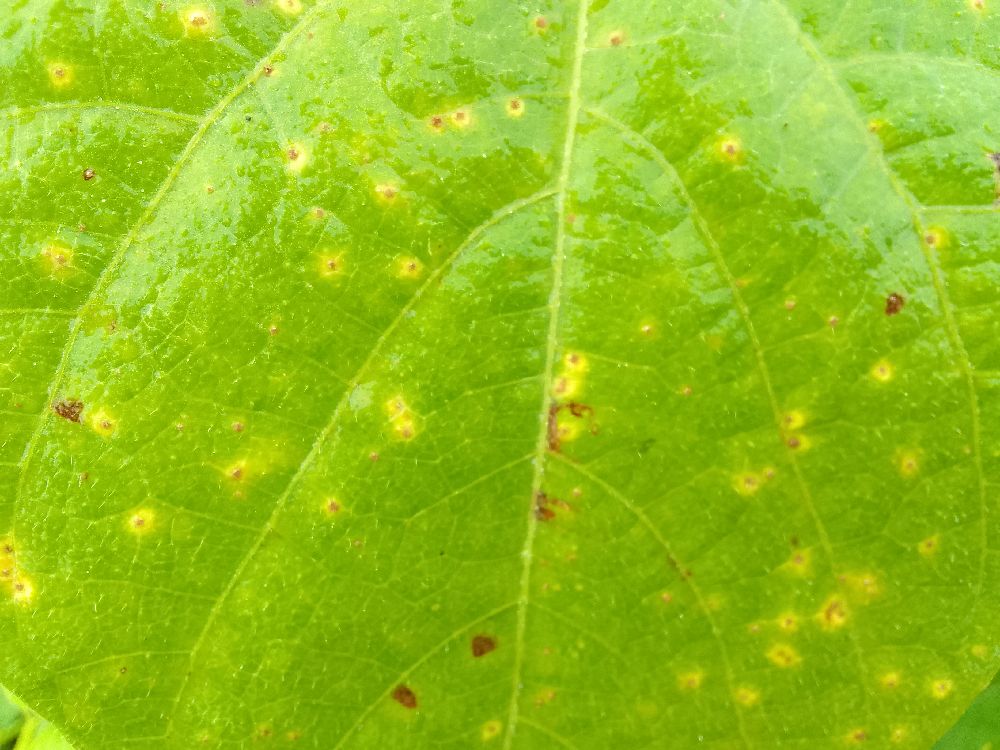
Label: rust